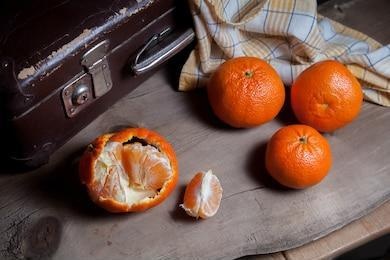
Label: mandarine